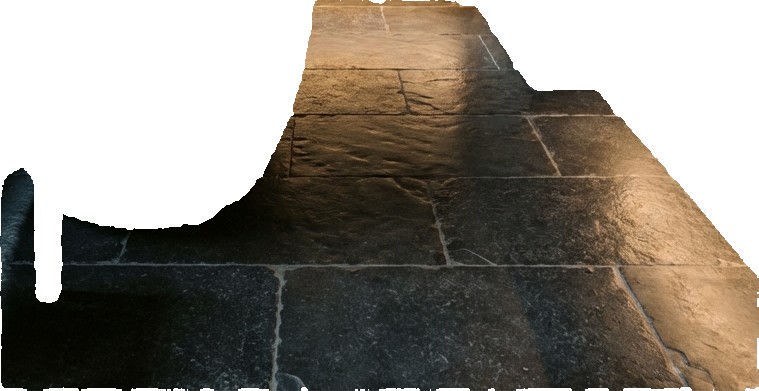
Surface category: floors